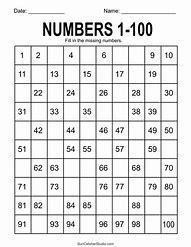
Brand: ON
Model: 100